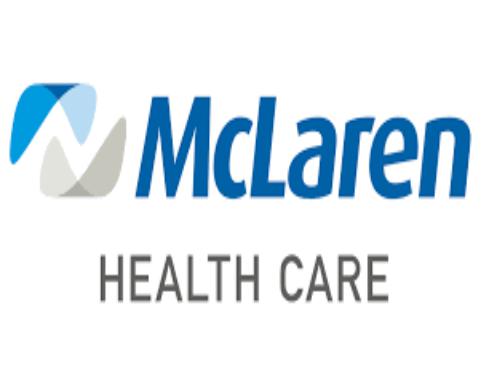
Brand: mclaren
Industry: Transportation